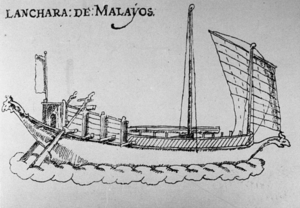
Un Lancaran est un type de bateau à rames et voilie, utilisé principalement en Indonésie et Malaisie à partir du XV-XVIᵉ siècle.